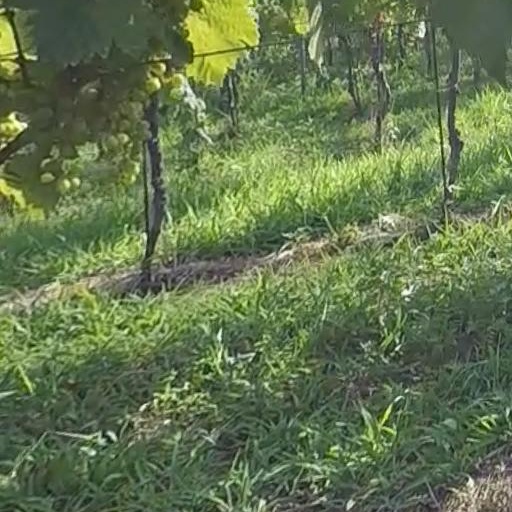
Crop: grape